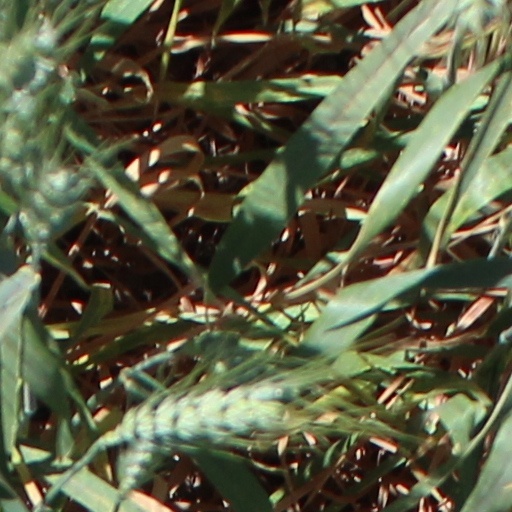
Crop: wheat